Life's a Breeze

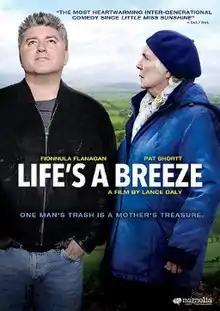

Life's a Breeze is a 2013 Irish comedy film directed and written by Lance Daly. It was screened in the Contemporary World Cinema section at the 2013 Toronto International Film Festival.